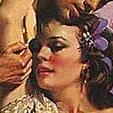
Age: 32